Conrad Kohrs

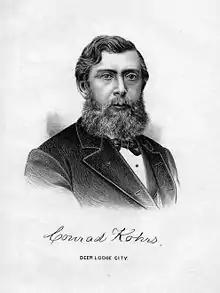
Conrad Kohrs, ca. 1885

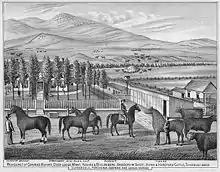
Kohrs Ranch in Deer Lodge, Montana, ca. 1885

Conrad Kohrs, born Carsten Conrad Kohrs (August 5, 1835 – 23 July 1920) was a Montana cattle rancher (cattle baron) and politician.